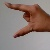
The image shows a hand gesture representing the letter 'Z' in Indian Sign Language.